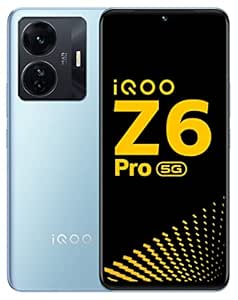
iQOO Z6 Pro 5G by vivo (Legion Sky
Category: Electronics
Price: 20999 (list price: 29990)
Rating: 4.3 (9,499 ratings)
About this product: Snapdragon 778G comes with octa-core processor that adopts the 6nm process and Kryo 670 architecture.|66W FlashCharge|Liquid Cooling system intelligently sense the heat source and adapt the optimal cooling solution, thereby effectively cool down the phone and reduce the CPU temperature by 12 degrees and surface temperature by 3 degree.|Equipped with 64MP triple camera system, 8MP Wide-angle camera, 2MP Macro camera|iQOO Z6 Pro 5G display provides immersive visual experience with true color contrast and a peak brightness of 1300 nits. HDR10+ helps in providing right color tone mapping for each scene. The display offers 90Hz refersh rate and 180Hz Touch Sampling Rate for a smooth touch response.